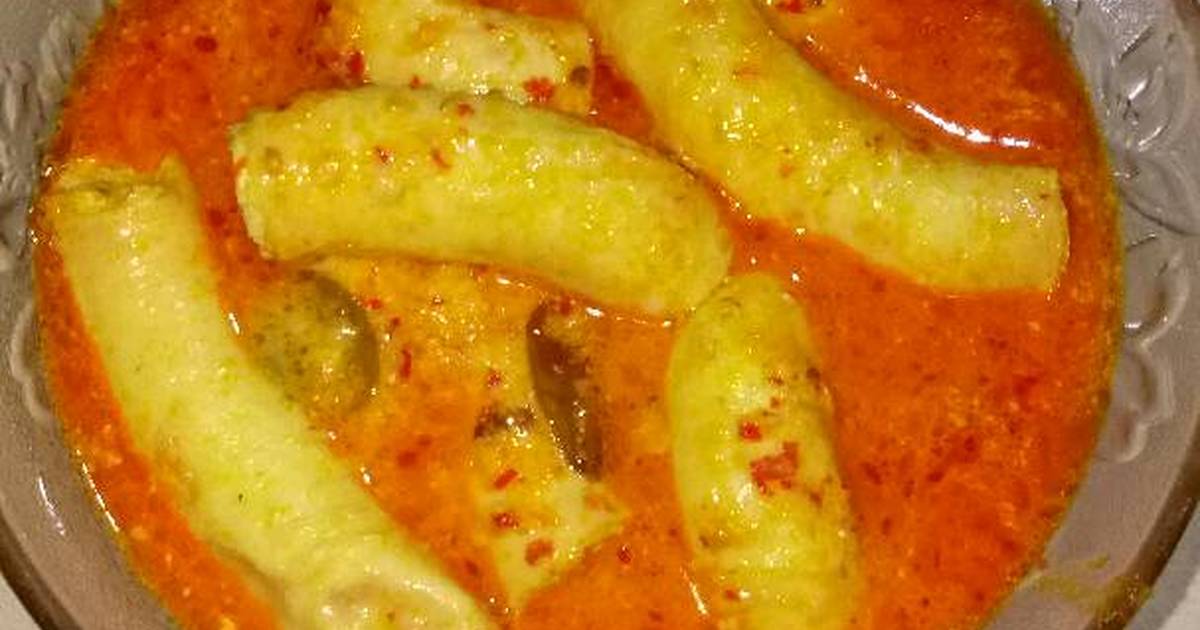
Label: gulai_tambusu